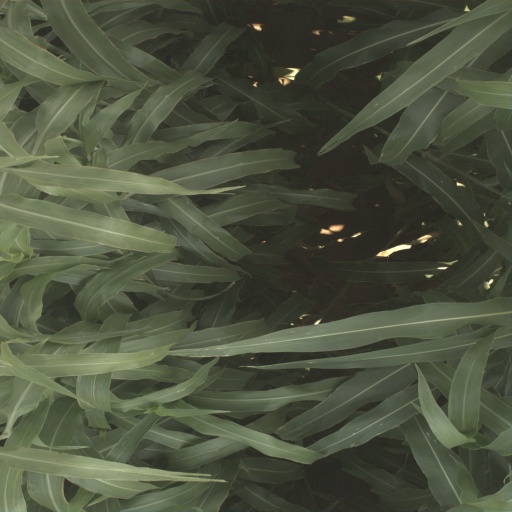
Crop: sorghum